The Spinning Heart

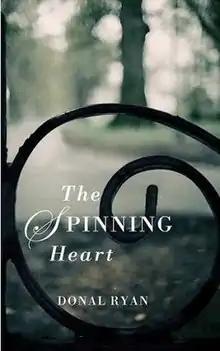
First edition

The Spinning Heart is a social novel written by Irish novelist Donal Ryan. It was first published in 2012 by Penguin Random House. Steerforth Press published the US edition in 2013. It won the 2012 Irish Book Award for the Newcomer of the Year and Book of the Year. It won the 2013 Guardian First Book Award It also won the European Union Prize for Literature (Ireland) in 2015 It was longlisted for the 2013 Man Booker Prize and shortlisted for the International Dublin Literary Award in 2014. In 2016 it was voted Irish Book of the Decade in a poll run by Dublin Book Festival.